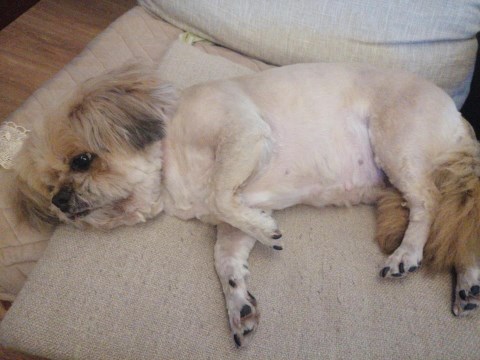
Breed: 361-n000123-Shih_Tzu